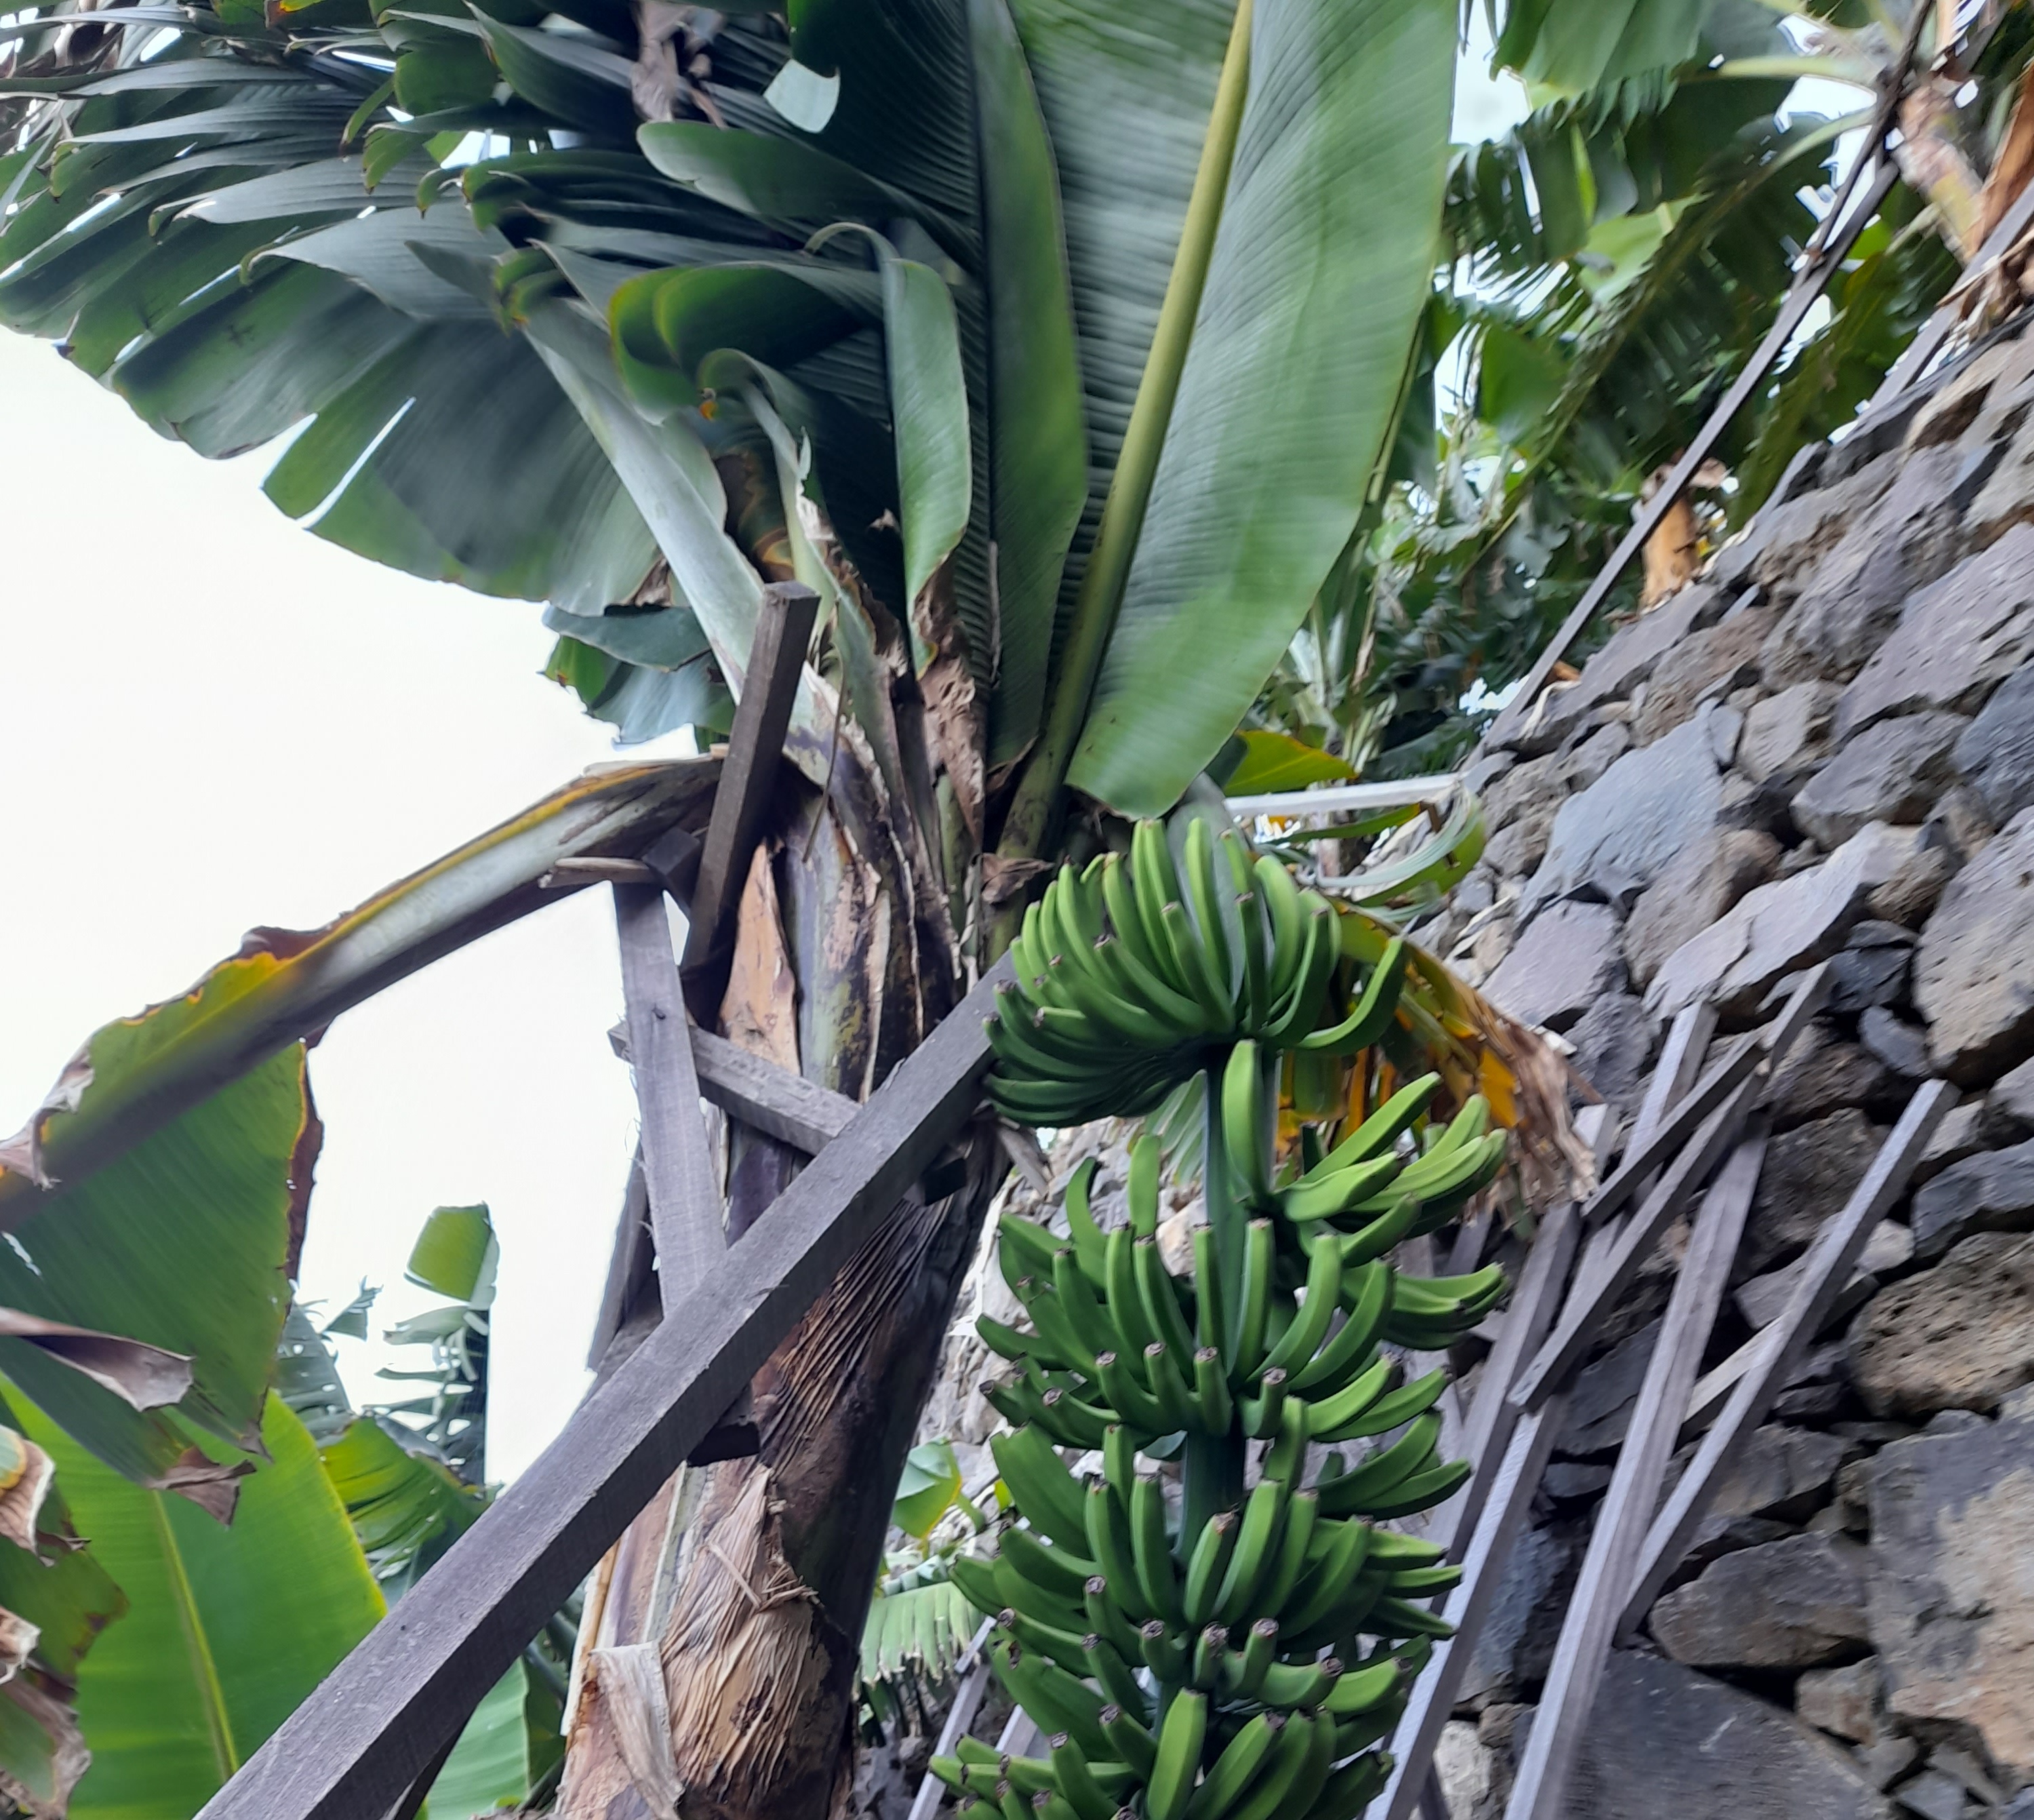
Label: Keep